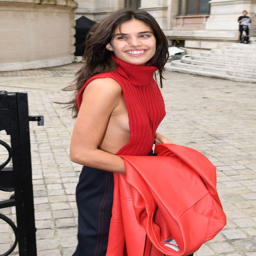
model - arriving at show